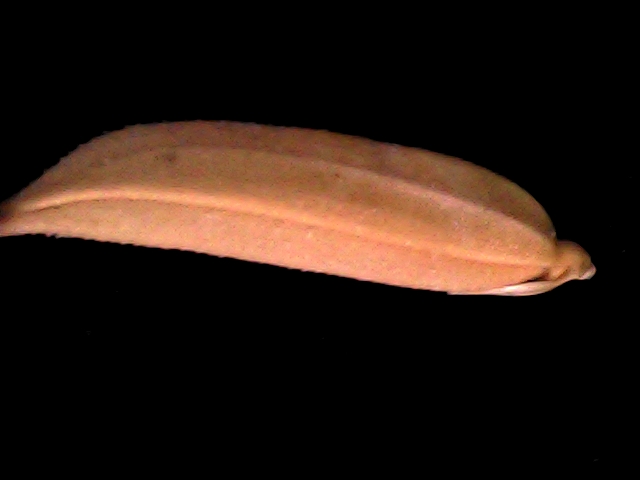
Rice variety: BD70